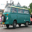
Label: truck